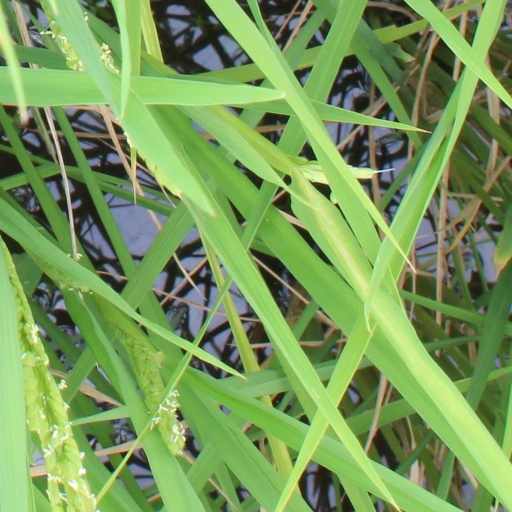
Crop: rice